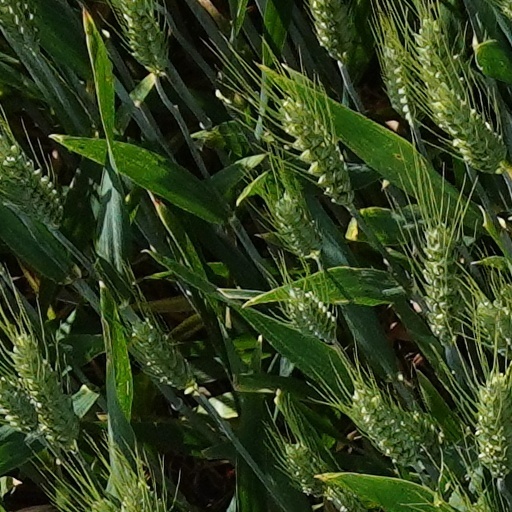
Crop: wheat